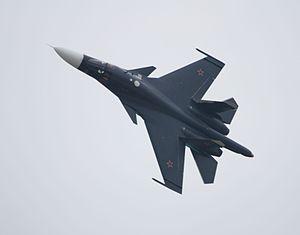
Les « codes OTAN » sont un système de désignation employé par l'Organisation du traité de l'Atlantique Nord pour nommer et répertorier les matériels militaires originaires des pays de l'ancien Pacte de Varsovie.